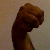
The image shows a hand gesture representing the letter 'M' in Indian Sign Language.